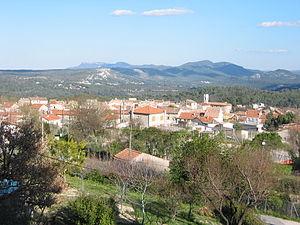
Cadolive, Bouches-du-Rhône, France. Photo prise depuis le chemin de Galice, côté Mont Julien. Photo prise le 1er mars 2006. Auteur
Cadolive est une commune française de 2 124 habitants située dans le département des Bouches-du-Rhône, en région Provence-Alpes-Côte d'Azur. Elle se situe à l'extrémité orientale du massif de l'Étoile, entre Peypin et Saint-Savournin.
Jacques Bens, né à Cadolive le 25 mars 1931 et mort dans le Vaucluse le 26 juillet 2001 est un écrivain et poète français, membre de l'Oulipo.